History of the Golden State Warriors

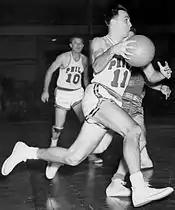
Early Warriors stars Joe Fulks (#10) and Paul Arizin (#11) had three league scoring titles between them.

The Warriors were founded in Philadelphia in 1946 as the Philadelphia Warriors, a charter member of the Basketball Association of America. They were owned by Peter A. Tyrrell, who also owned the Philadelphia Rockets of the American Hockey League. Tyrell hired Eddie Gottlieb, a longtime basketball promoter in the Philadelphia area, as coach and general manager. Gottlieb named the team after the Philadelphia Warriors, which he founded with his friends Harry Passon and Hughie Black in 1917 as the Philadelphia YMHA, which was sponsored by the Young Men's Hebrew Association of South Philadelphia and played in the minor league American League of Philadelphia, before being renamed the Philadelphia Sphas (1918–1921, 1922–1926, 1927–1933, 1937–1959) — a team of primarily Jewish players that was sponsored by the South Philadelphia Hebrew Association and played in the Eastern Basketball League and American Basketball League — and subsequently renamed the Philadelphia Passon, Gottlieb, Black (after the founders) (1921–1923); the Philadelphia Warriors (1926–1928); the Philadelphia Hebrews (1933–1937); the Atlantic City Tides (1949); and the Baltimore Rockets (1959), an exhibition team for the Harlem Globetrotters. Today, some, including Los Angeles Lakers forward Carmelo Anthony, have called on the team to change its name because Warriors are associated with Native American iconography, although the term itself has been used to describe many types of warfarers, both past and present, however team management today in regards to the controversy over the team's name history, has stated the name "Warriors" is now nothing more than an honorable reference to the United States military.